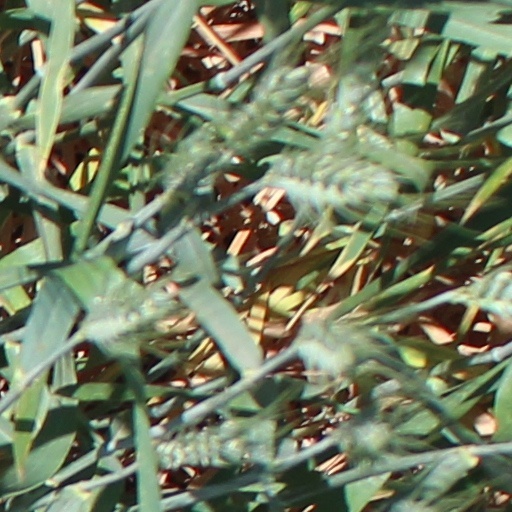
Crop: wheat